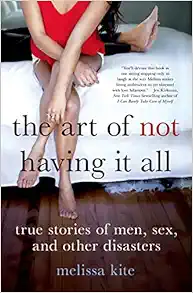
The Art of Not Having it All: True Stories of Men, Sex, and Other Disasters
Category: Books
Review “Melissa Kite's book makes me feel sane – as a fellow woman who doesn't want it all and only dreams of remarrying when I need help carrying the groceries. You'll devour this book in one sitting stopping only to laugh at the way Melissa makes being ambivalent to yet obsessed with love hilarious. You'll want to make her your new best friend. And although she shies away from the word, Kite is brave for writing this book because even though it's the 21st Century, being a woman who doesn't have or want it all is still seen as a shame, shamefully.” ― Jen Kirkman, New York Times bestselling author of I Can Barely Take Care of Myself “A humorous memoir...laugh-out-loud material...A smart, entertaining and woefully funny take on being female and single” ― Kirkus “A cut above the rest of this genre, thanks to her caustic wit, making this entertaining and strangely cathartic.” ― Glamour (UK) “An endearing modern-day Bridget Jones.” ― Easy Living Magazine (UK) “An exasperatingly funny memoir.” ― Daily Mail (UK) About the Author Hailed as Bridget Jones for the 21st Century, MELISSA KITE is a freelance journalist and columnist for the Spectator in the UK. Connect with her online on Facebook and Twitter.
Features: Melissa Kite's hilarious and honest memoir draws readers in to her exploits in not having it all in the world of leaning in―complete with dating misadventures, heroic plumbers, and clinically obese fish. | Does a great weekend for you mean scrubbing all the grouting in your bathroom with a toothbrush? Do you fantasize about the handyman who in three days brought you more happiness than your useless ex-boyfriend did in three years? Do you write to-do lists that need paginating, and include items such as "re-mortgage house, get pregnant, climb Kilimanjaro"? | Welcome to Melissa Kite's life and her uproarious, no-holds-barred memoir, | The Art of Not Having it All, | about the adventures of not having it all as a single lady in your prime. For a long time, Melissa had no idea there was anyone else out there remotely like her. Nearly every other woman she knew seemed to be valiantly juggling work and family life. By contrast, Melissa felt as though, in the fluttering mass of yellow Post-it notes on her fridge there was one that read, "Don't forget to get married and have kids," which had got covered in shopping lists, dry-cleaner receipts and trash collection schedules. | If not having it all (the white picket fence, the kid, the job, the Mr. Right who helps you free your chubby angelfish who has wedged himself into a plastic log) means having just enough for you, then get ready to fall in love with your new best friend...